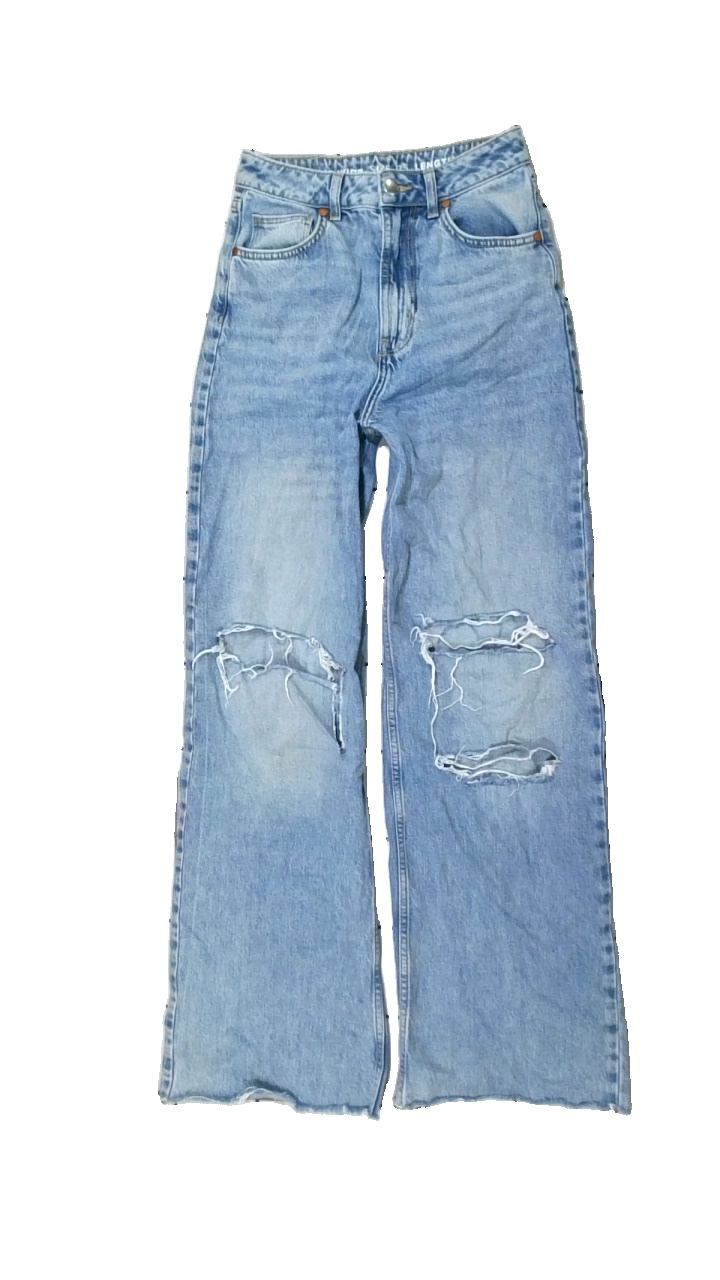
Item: Jeans (Ladies)
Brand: Bikbok
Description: blå jeans med fläckar bak och hål på knäna
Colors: Blue
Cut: Regular
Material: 100% cotton
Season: All
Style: Denim
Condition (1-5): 2
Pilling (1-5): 5
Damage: hål knä
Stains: Major
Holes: Major
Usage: Export
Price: <50